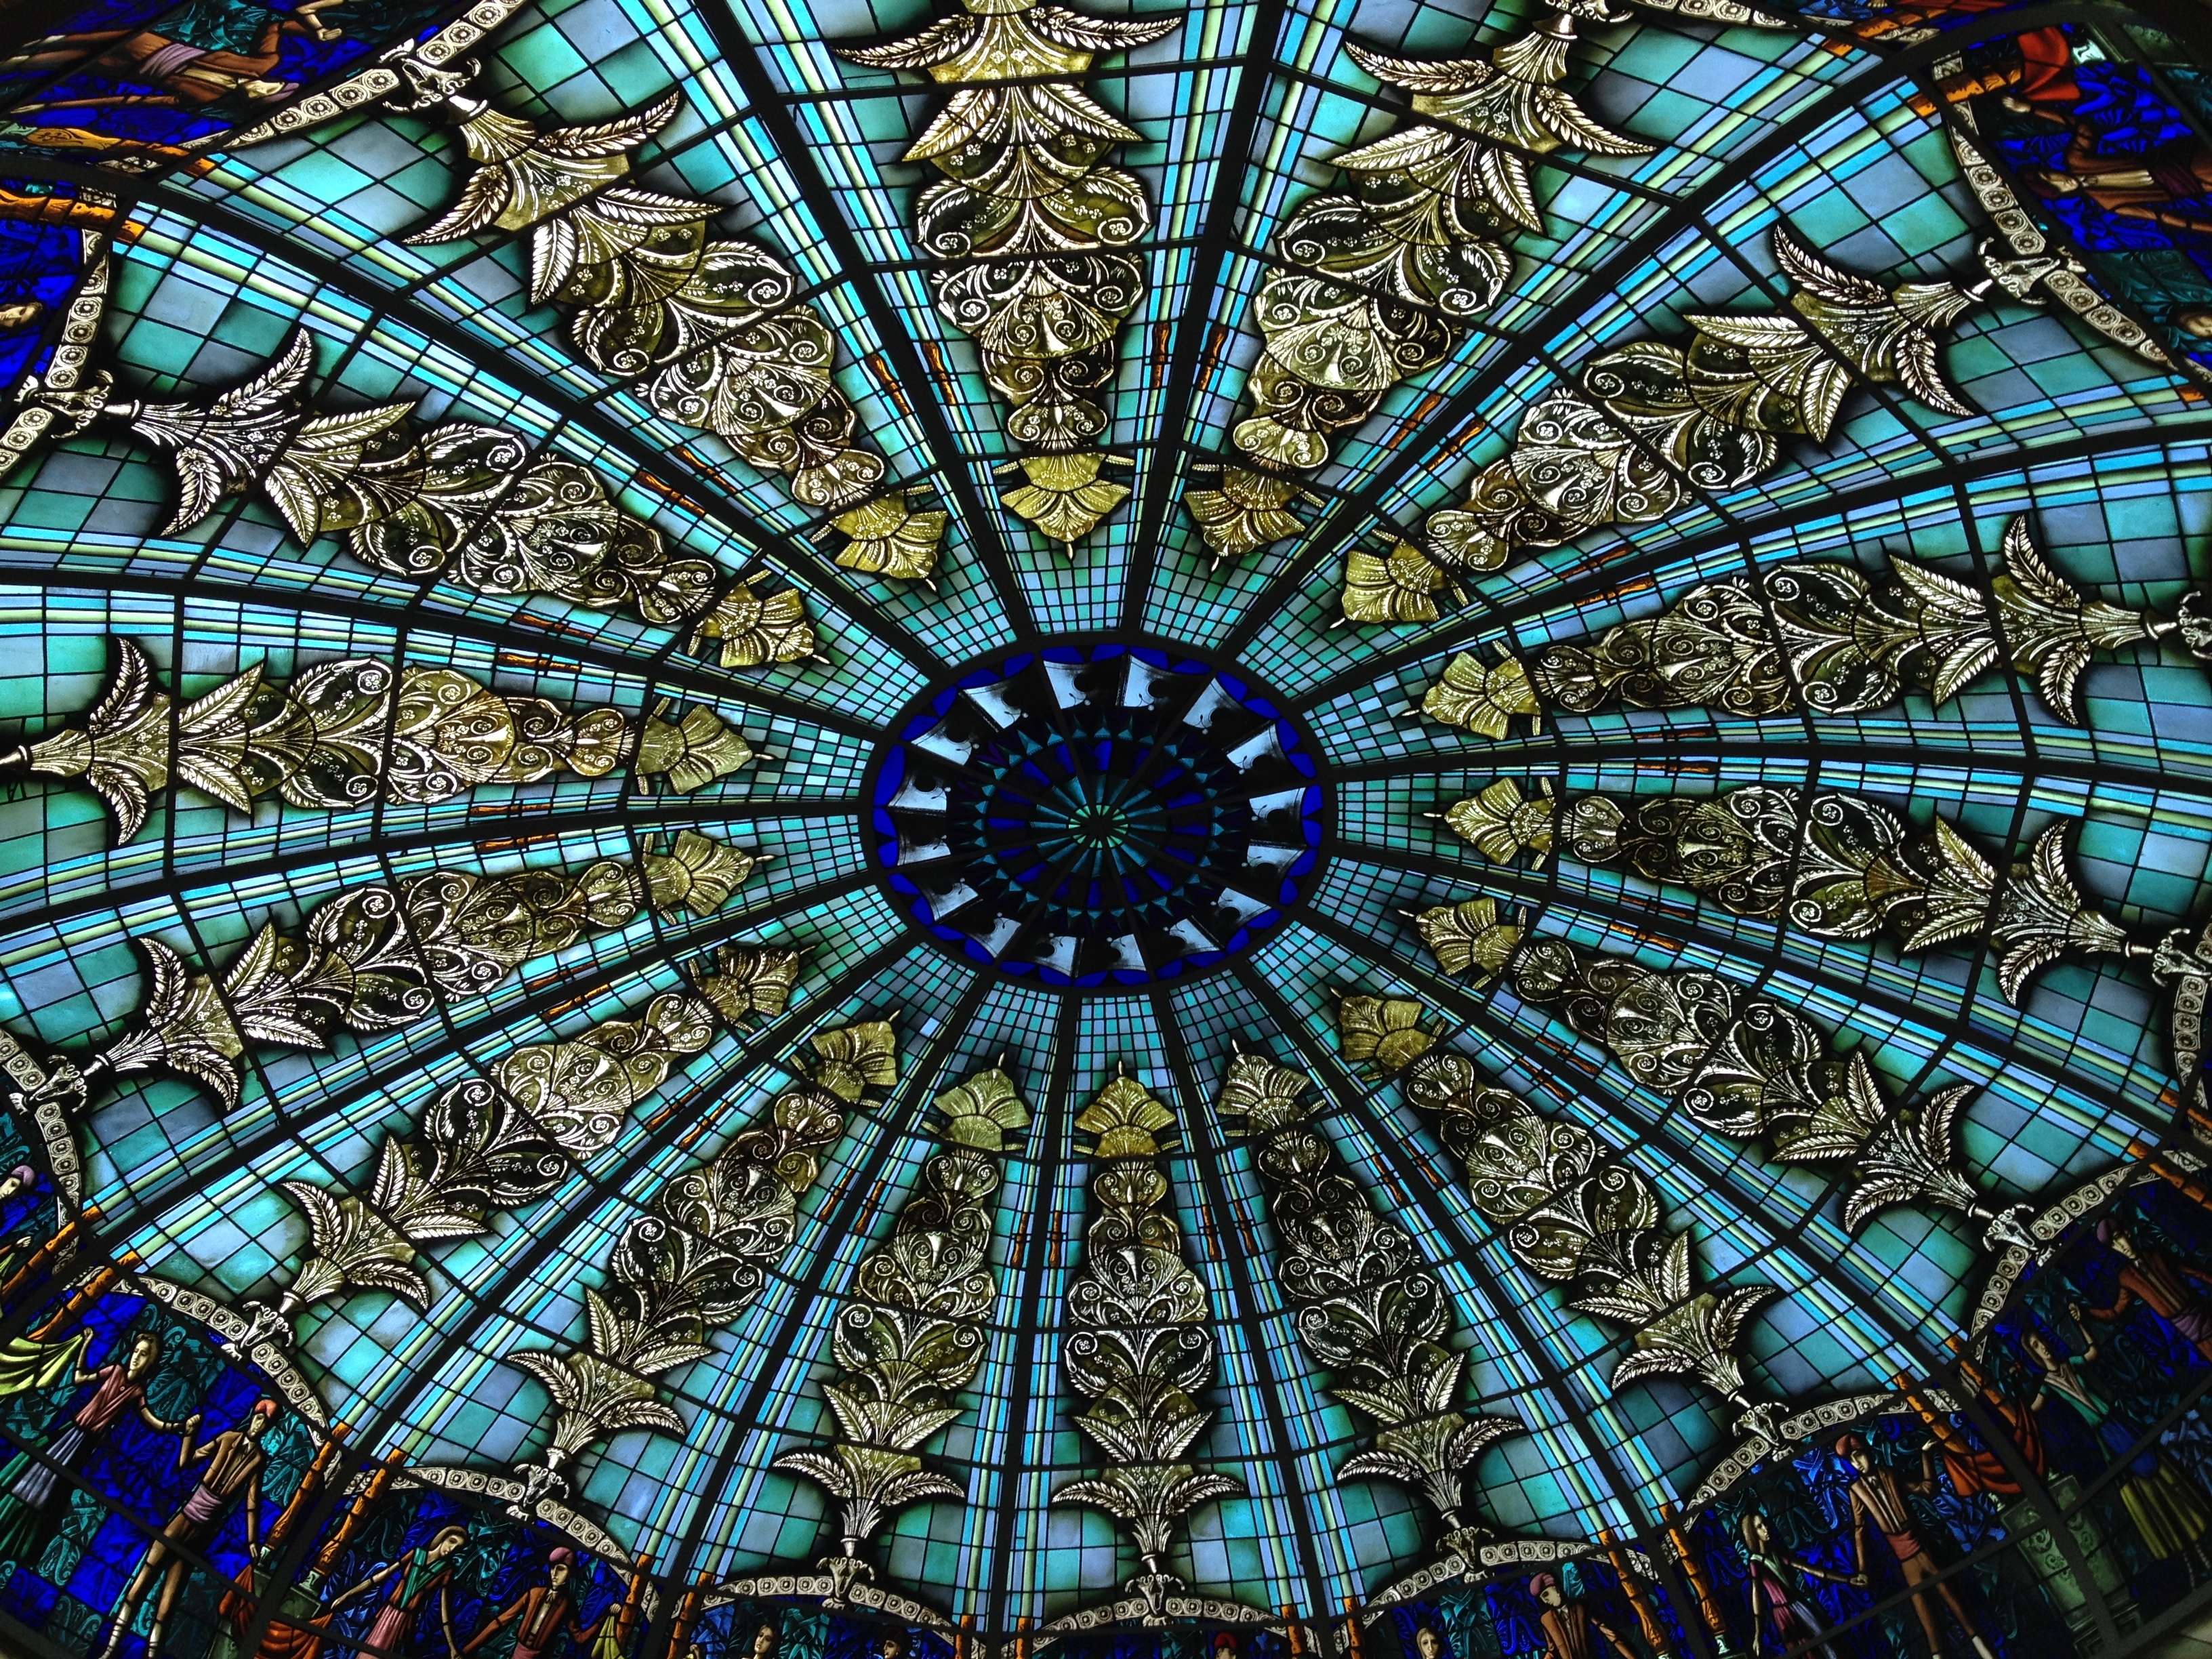
window, glass, material, stained glass, circle, symmetry, dome